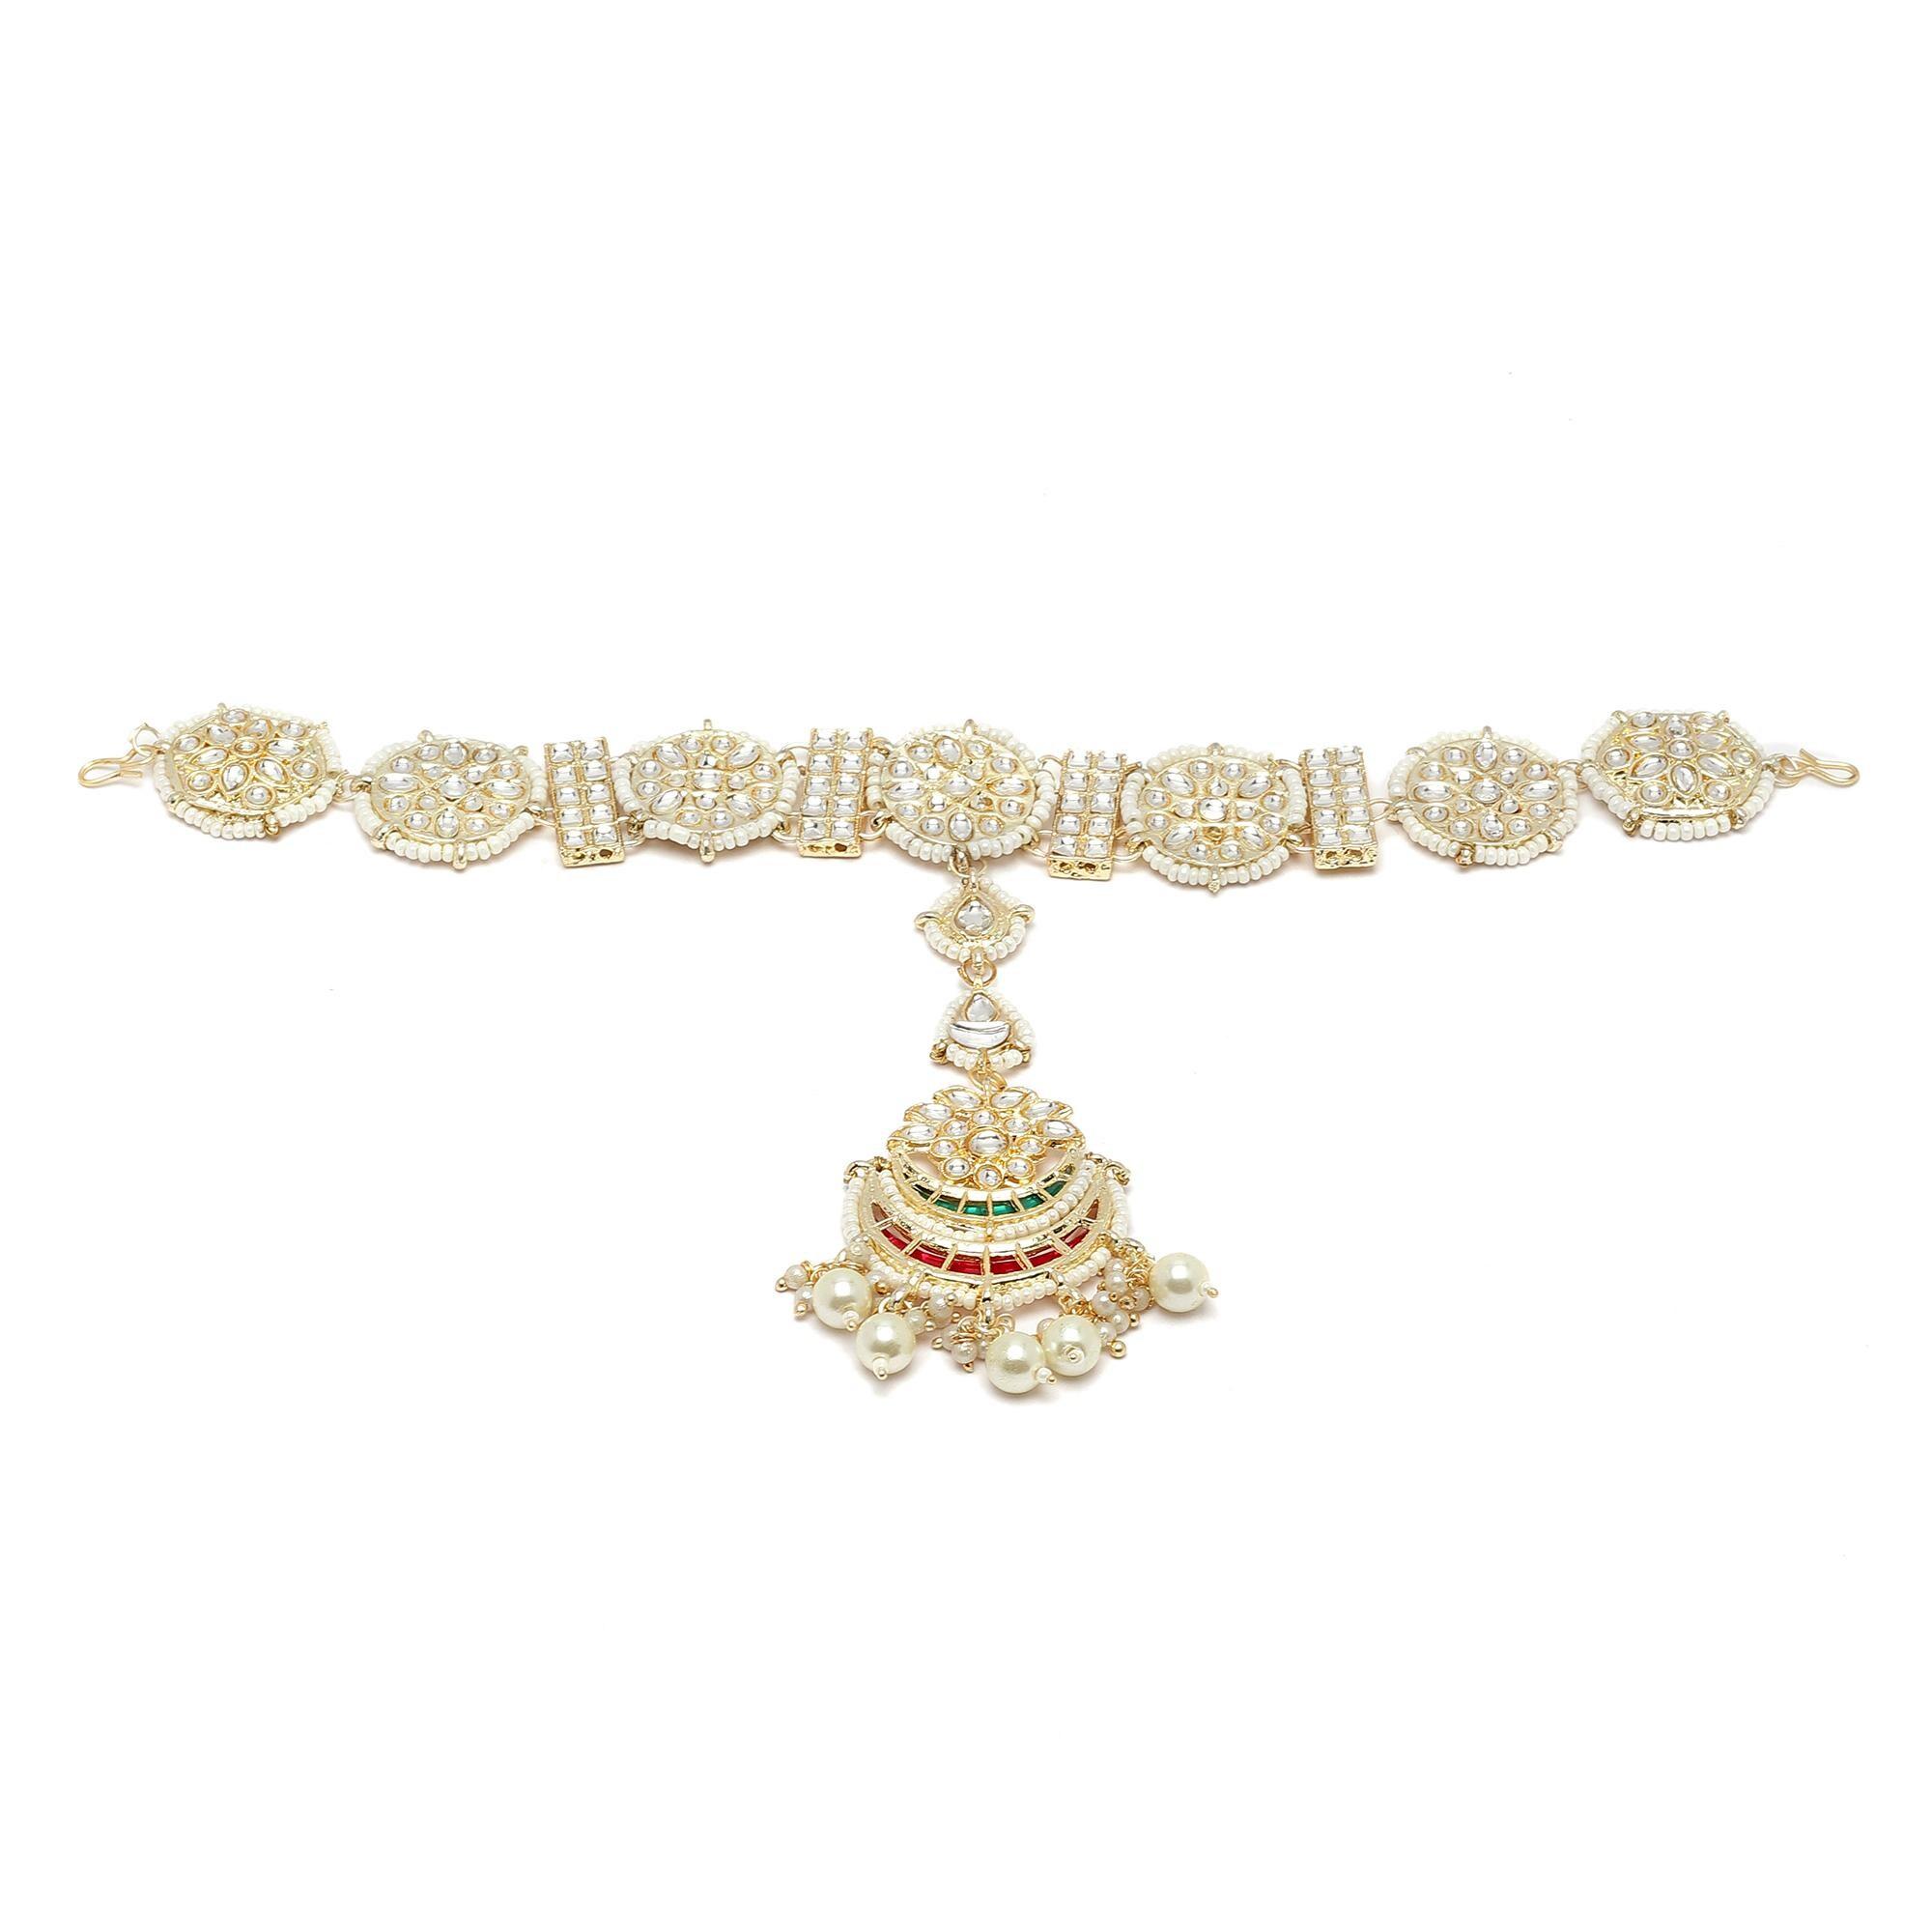
Zeneme Gold-Plated White Kundan Studded Borla Style Vilandi Crescent Shaped Sheeshphool For Women
Type: Traditional Jewellery
Brand: Zeneme
Price: Rs. 349
 Stylish party wear sheeshphool - zeneme fashion jewellery presents these stylish sheeshphool which are suitable for all occasions office wear, wedding and party wear. The colour complements all outfits and may be worn as a statement piece to any occasion. The designer artificial jewellery at zeneme is available in various designs and patterns like floral design, heart shape design, dancing peacock, crystal design and many more. The imitation designer jewellery that will go with your outfit and style up your fashion statement with variable designs and patterns to give you charming and elegant look is available at zeneme. Zeneme has huge collection of designer imitation jewellery like american diamond jewellery collection, gold plated jewellery collection, temple jewellery collection, valentine collection, jewellery combos and many more.
Features: What you get - gold-plated vilandi crescent shaped sheeshphool, has white kundan studded details, secured with hook closure. ,Luxury gifting idea - give a meaningful and luxurious gift with zeneme jewellery.,Material craftsmanship - finest quality stones and environmentally friendly nonprecious metals are used for making the jewelry set.,Jewellery care - keep the jewellery away from direct heat, water, perfumes, deodorants and other strong chemicals as they may react with the metal or plating.,Nickel free and lead free as per international standards that makes it very skin friendly.,It is safe for wearing for long hours. Exquisite handwork is required since some crystals are too small to pick my fingers, really hard and time-consuming.,Store the jewellry when not in use in a storage box or a cloth pouch to retain its shine.,The plating is non-allergic and safe for all environments. . Dimensions - band length - 26 cm band width - 9.5 cm weight - 48 gm
Included: Pack Of 1 X Kundan Studded Vilandi Crescent Shaped Sheeshphool